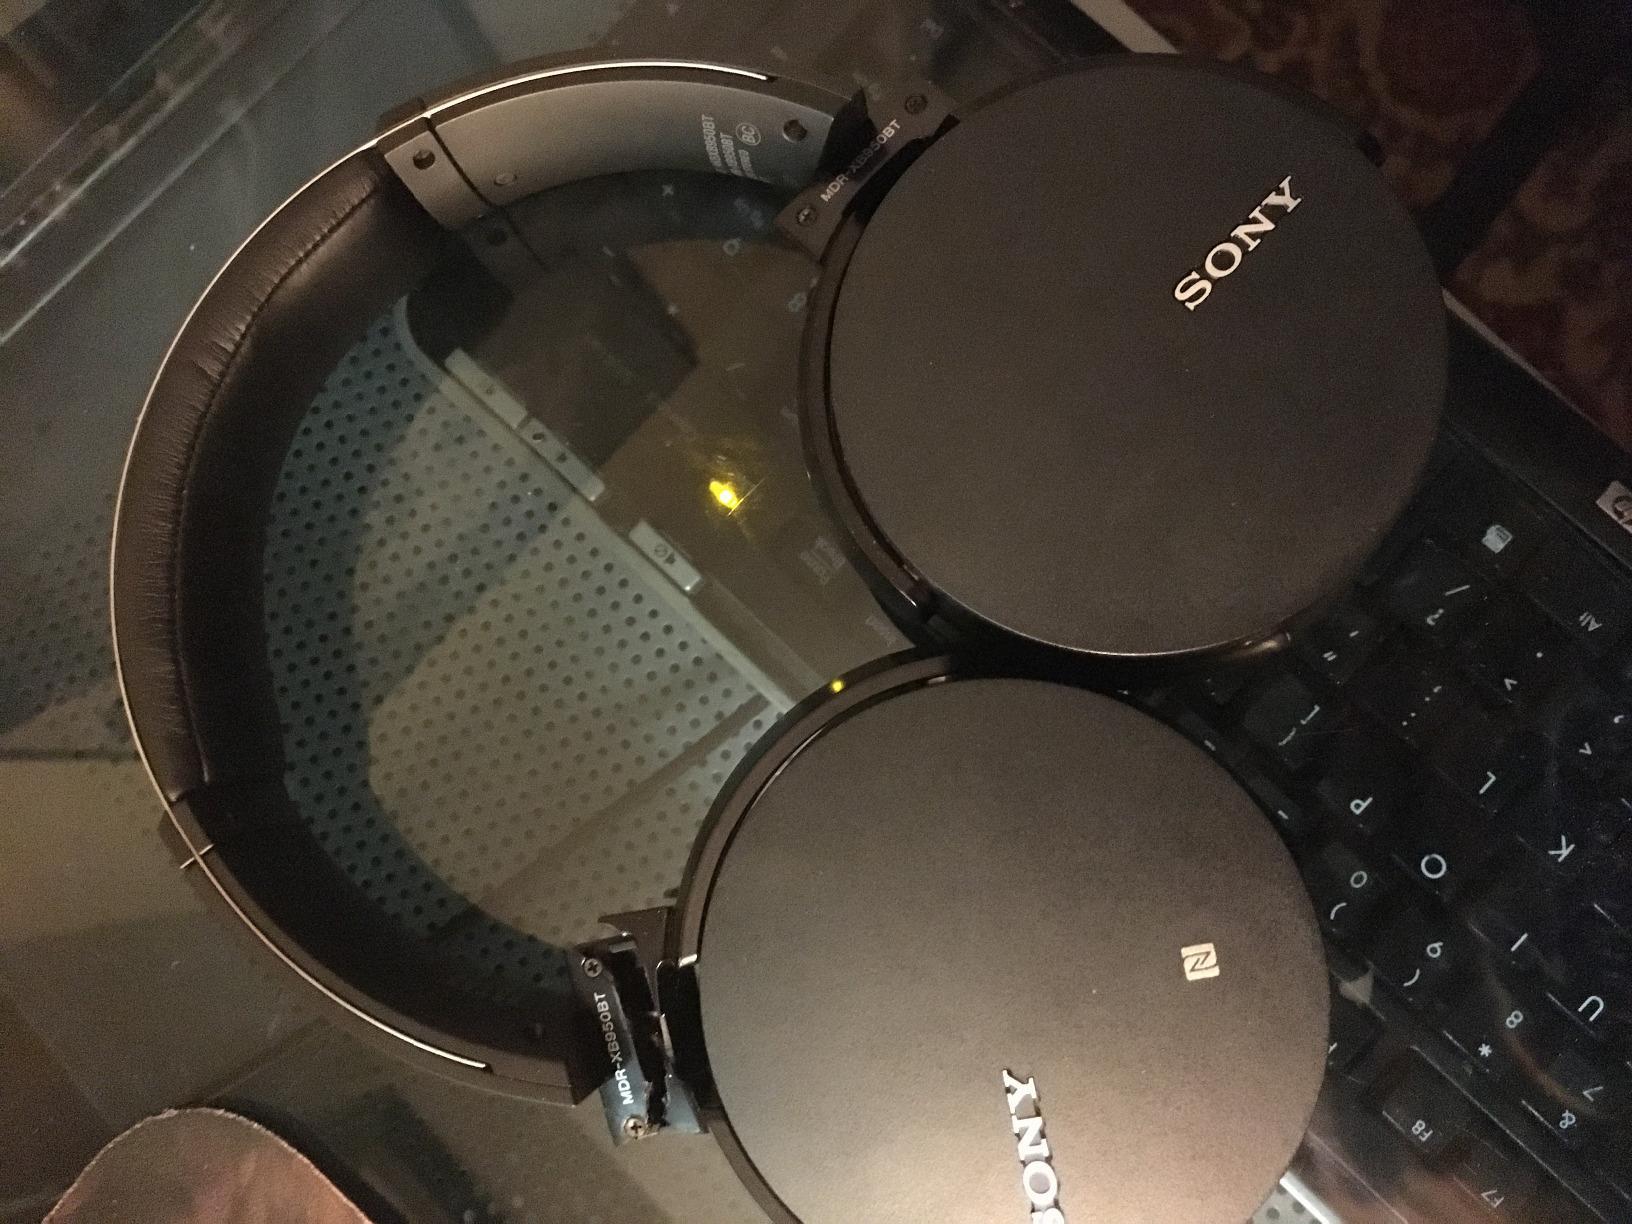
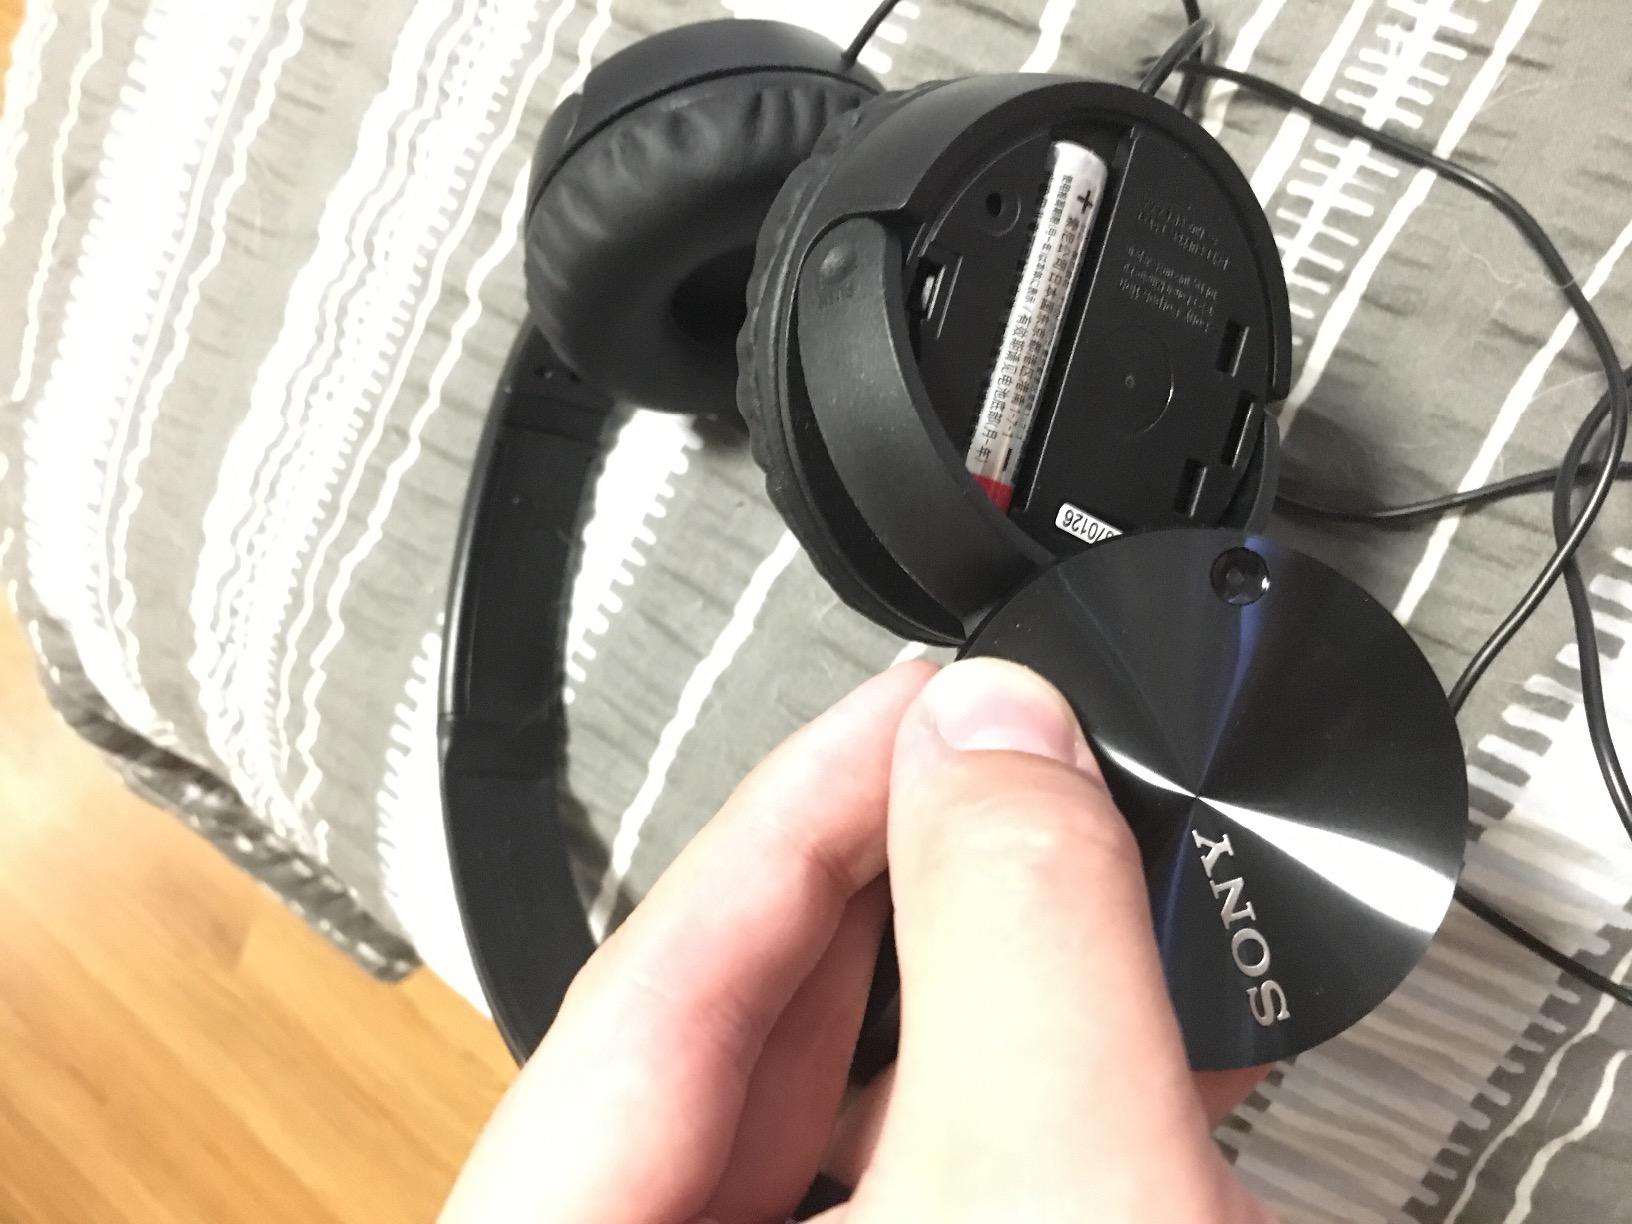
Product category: headphones
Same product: no